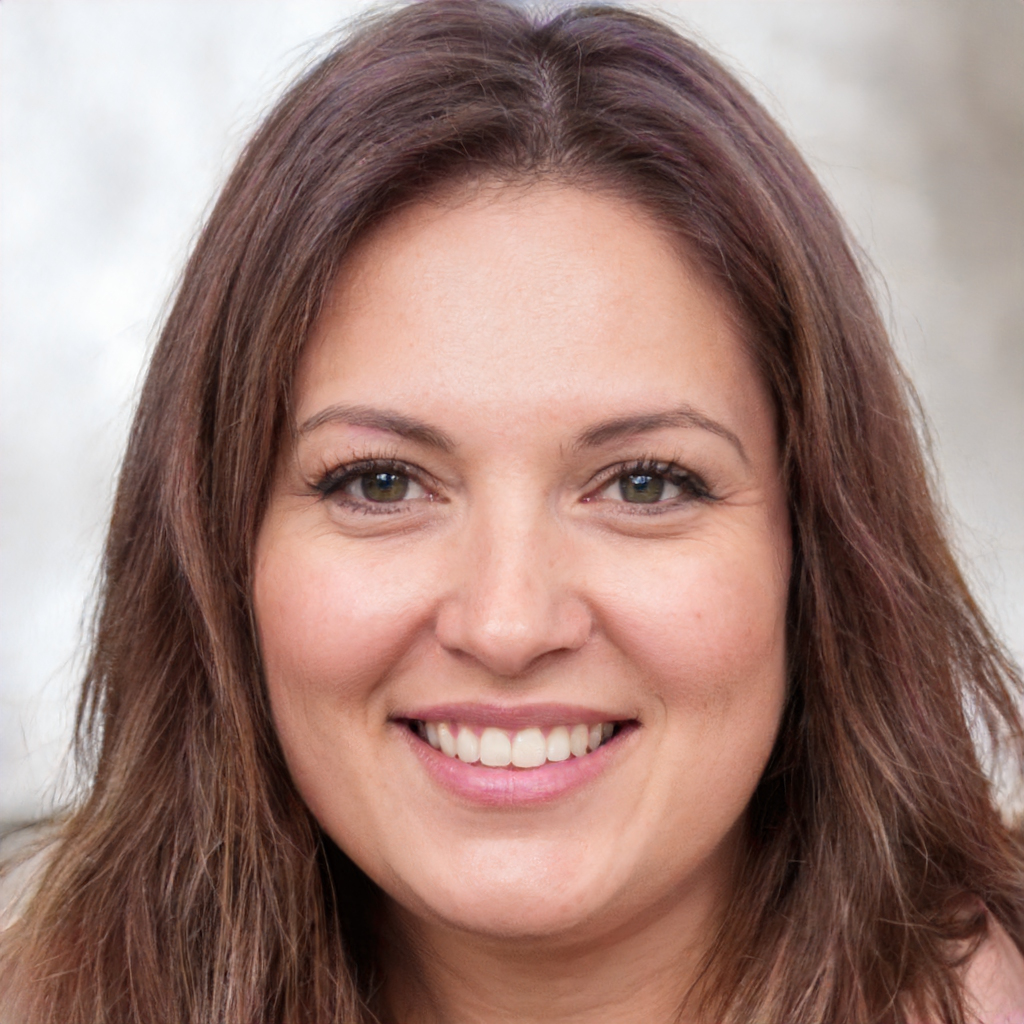
Portrait style: Real Portrait